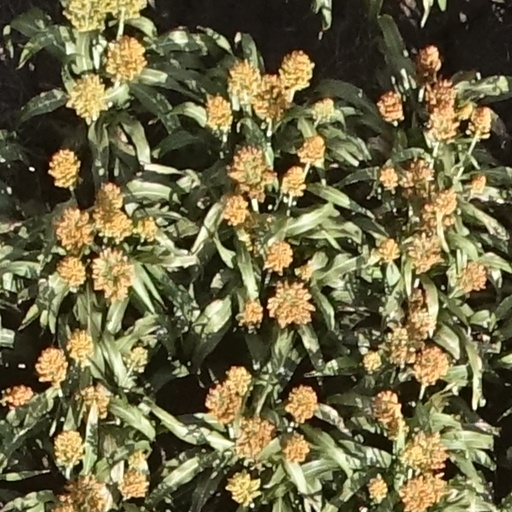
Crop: sorghum